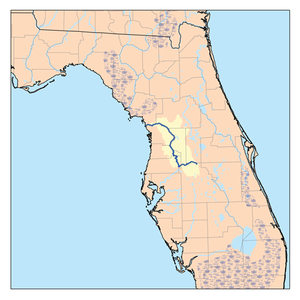
La Withlacoochee est un fleuve des États-Unis qui prend sa source dans le Green Swamp de Floride, à l'est de Polk City.